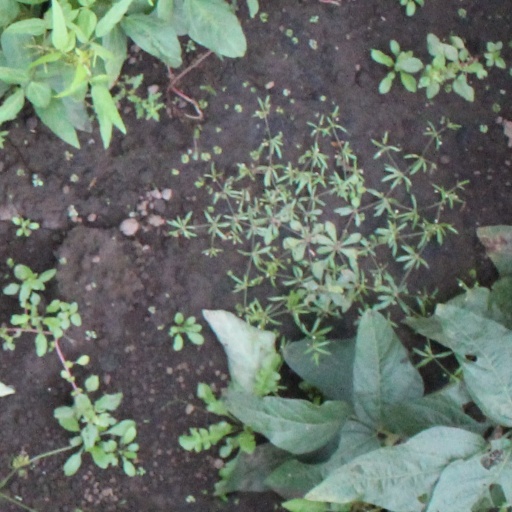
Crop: soybean